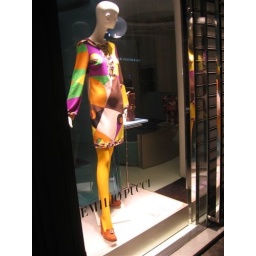
just as good as Gucci. very Mod looking dress in a window in Florence